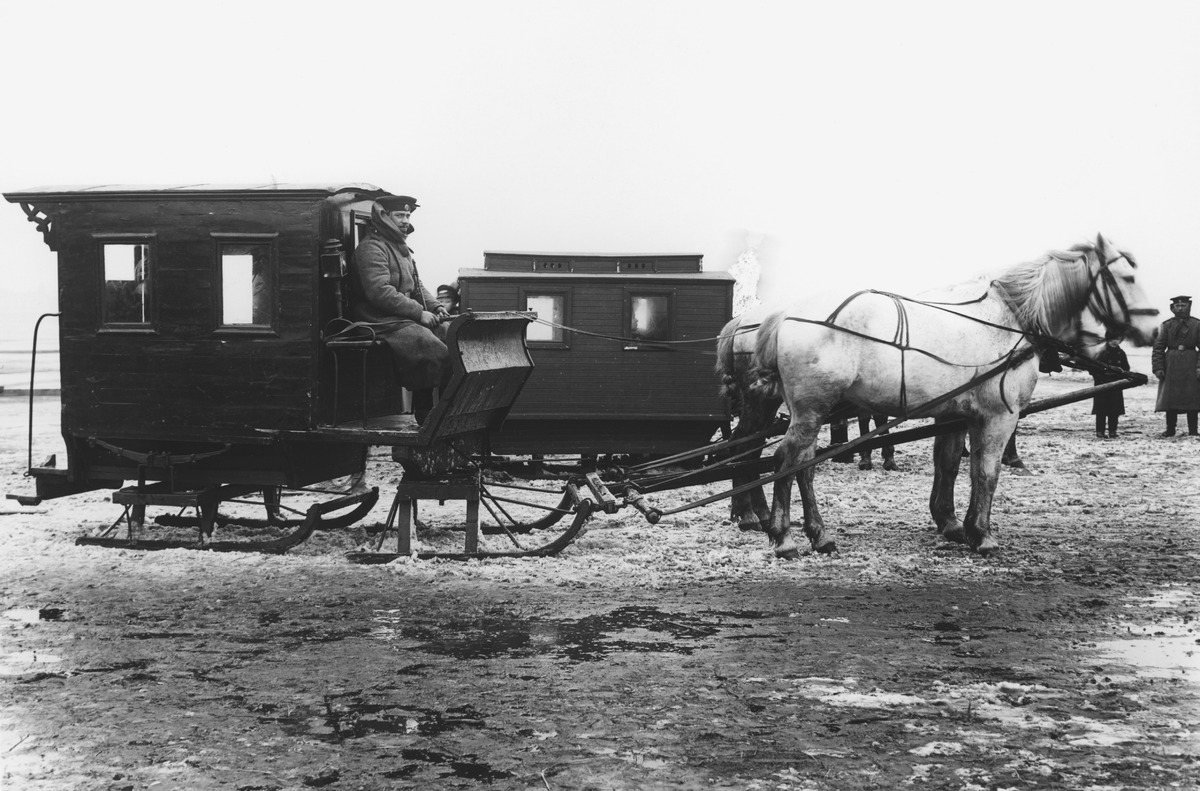
Viaporin liikennettä välittänyt omnibusreki
sisällön kuvaus: Viaporin liikennettä välittänyt omnibusreki. mustavalkoinen
Ajankohta: kuvausaika 1914
Paikka: Suomi, Uusimaa, Helsinki, Suomenlinna Helsinki
Aiheet: joukkoliikenne, hevosajoneuvot reet, hevonen